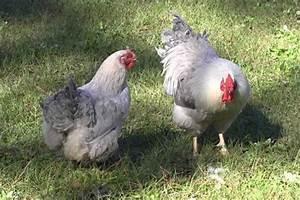
chicken